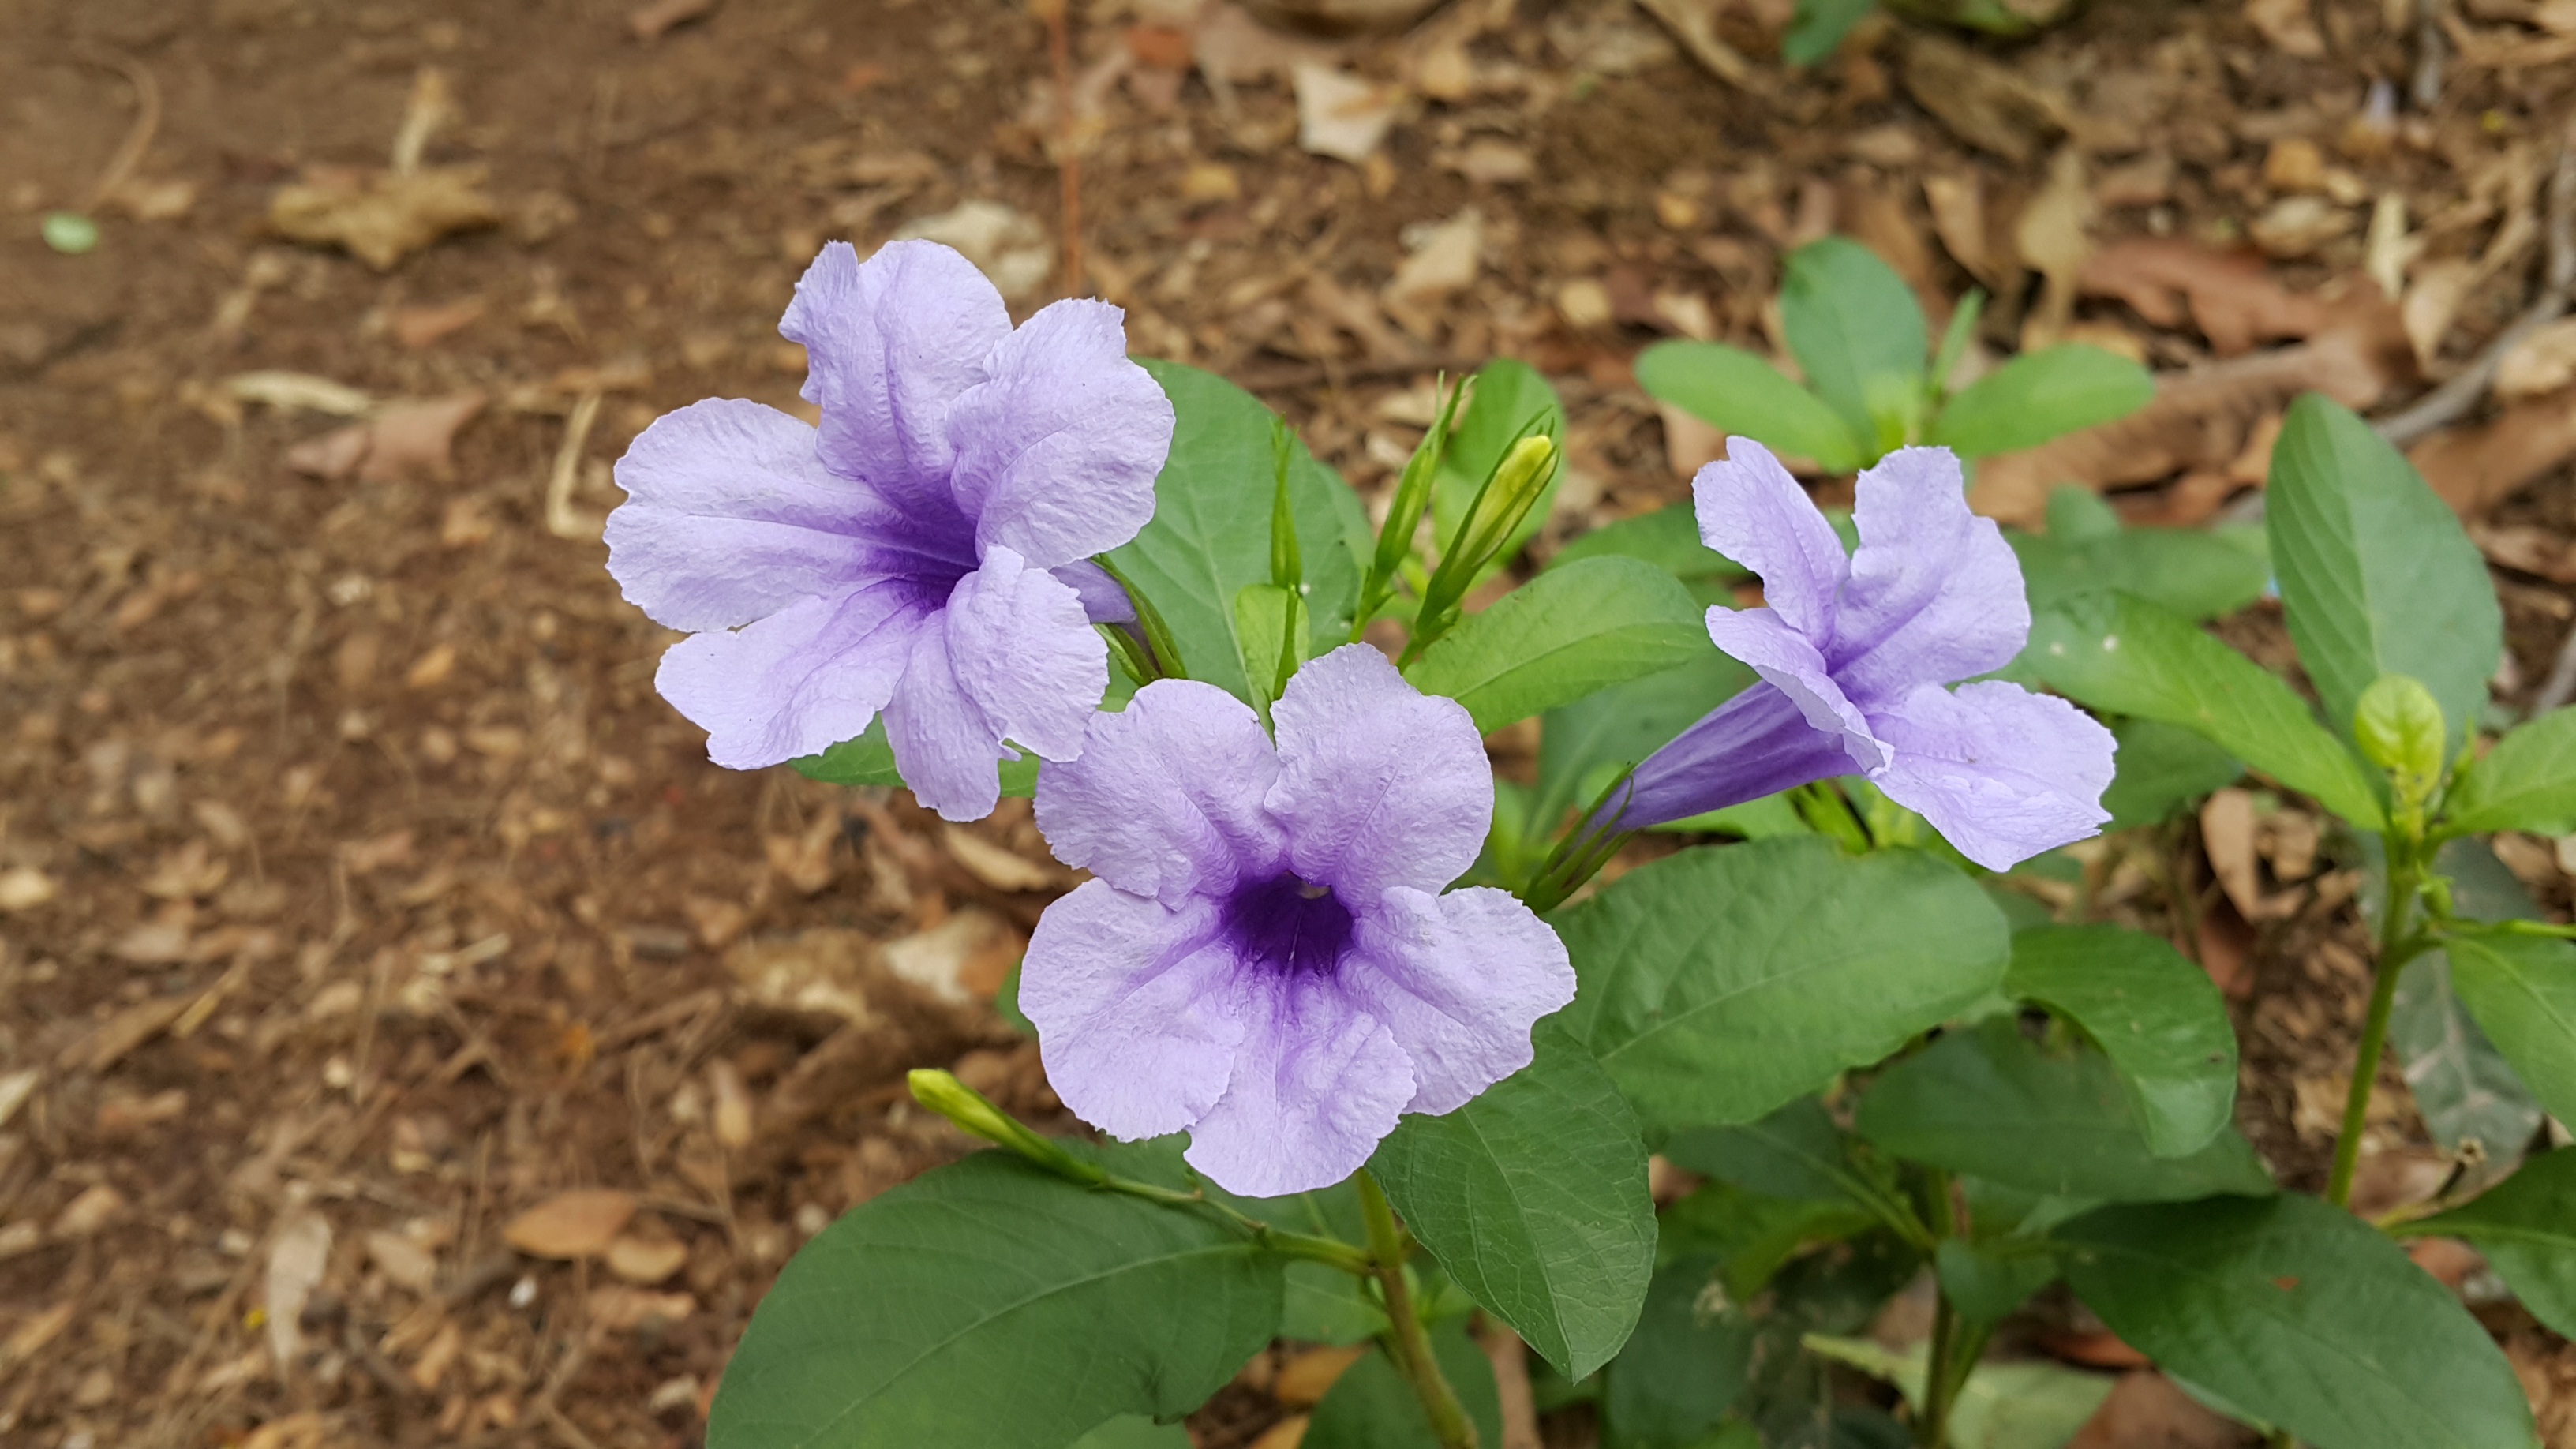
nature, blossom, plant, flower, purple, petal, bloom, green, herb, vegetable, botany, flora, wildflower, flowers, beautiful, viola, macro photography, flowering plant, annual plant, land plant, violet family, neets